Zona Rosa, Mexico City

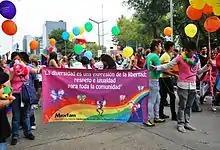
Marchers at the 2009 Gay Pride Parade

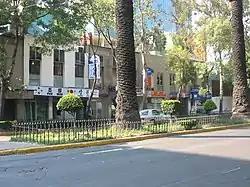
Korean businesses on Florencia Street

Another prominent area is Amberes Street, home to Mexico City's gay community. This community was established in the 1990s due to the area's overall tolerance and the fact that police here did not extort members of the gay community. Today, homosexuality on Amberes Streets and the rest of Zona Rosa is fairly open with handholding and kissing among same-sex couples. This has led it to be compared to Barrio de Chueca in Madrid and the Castro District in San Francisco. It is famous for being a gay encounter area, especially for young gay men, with some being minors. A number of gay men make money through prostitution, mostly younger men soliciting older men. In 2010, the city opened a consulting office for homosexuals wishing to take advantage of Mexico City's law allowing them to marry.